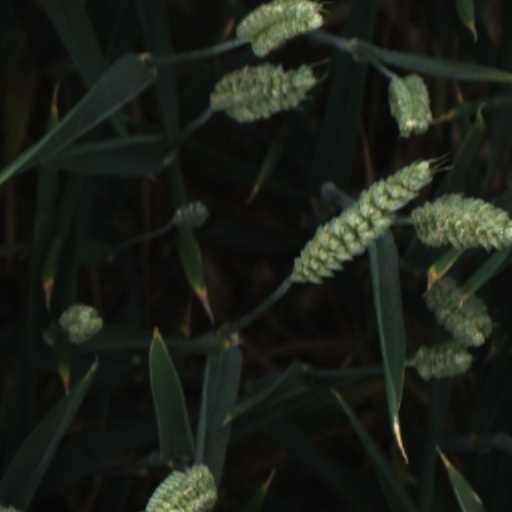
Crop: wheat